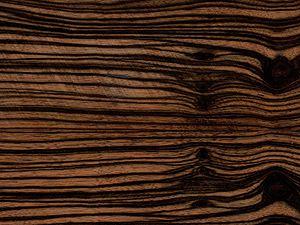
Le style Louis-Philippe est un style de mobilier français en vogue sous le règne de Louis-Philippe qui influence aussi l'architecture.